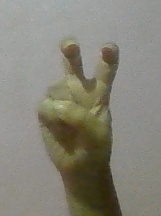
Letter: toot